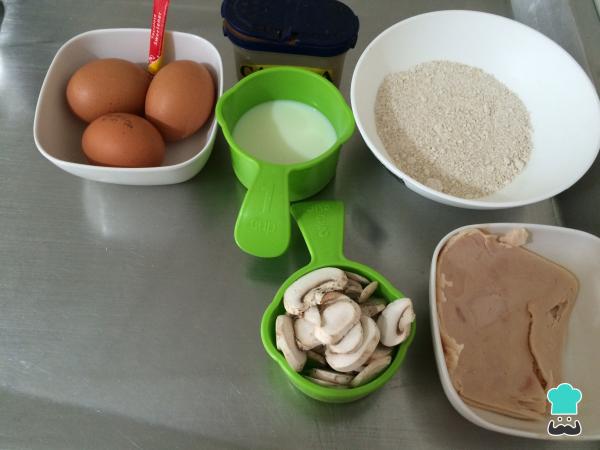
Antes de realizar esta receta fitness, el primer paso es alistar todos los ingredientes.Truco: Ten en cuenta que si quieres que la receta sea apta para celíacos debes comprobar que la harina de avena sea libre de gluten.